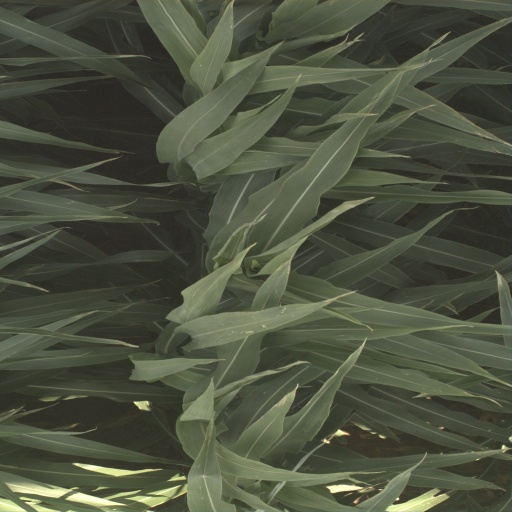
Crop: sorghum